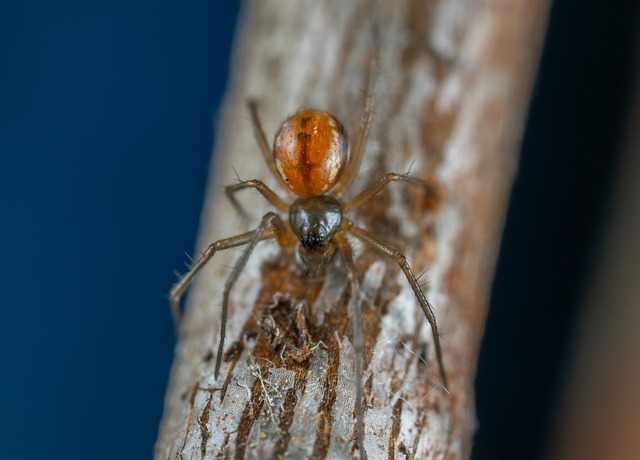
Label: spider